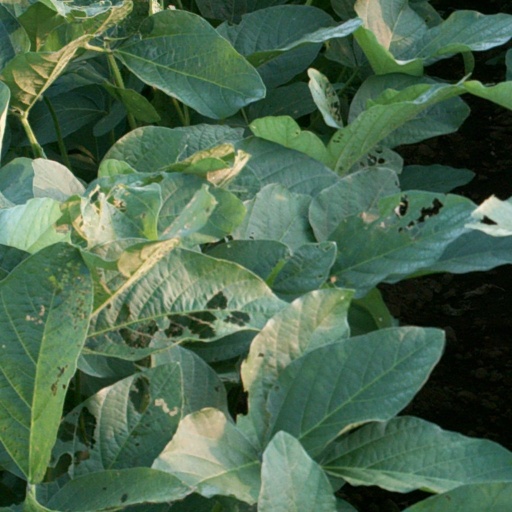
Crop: soybean